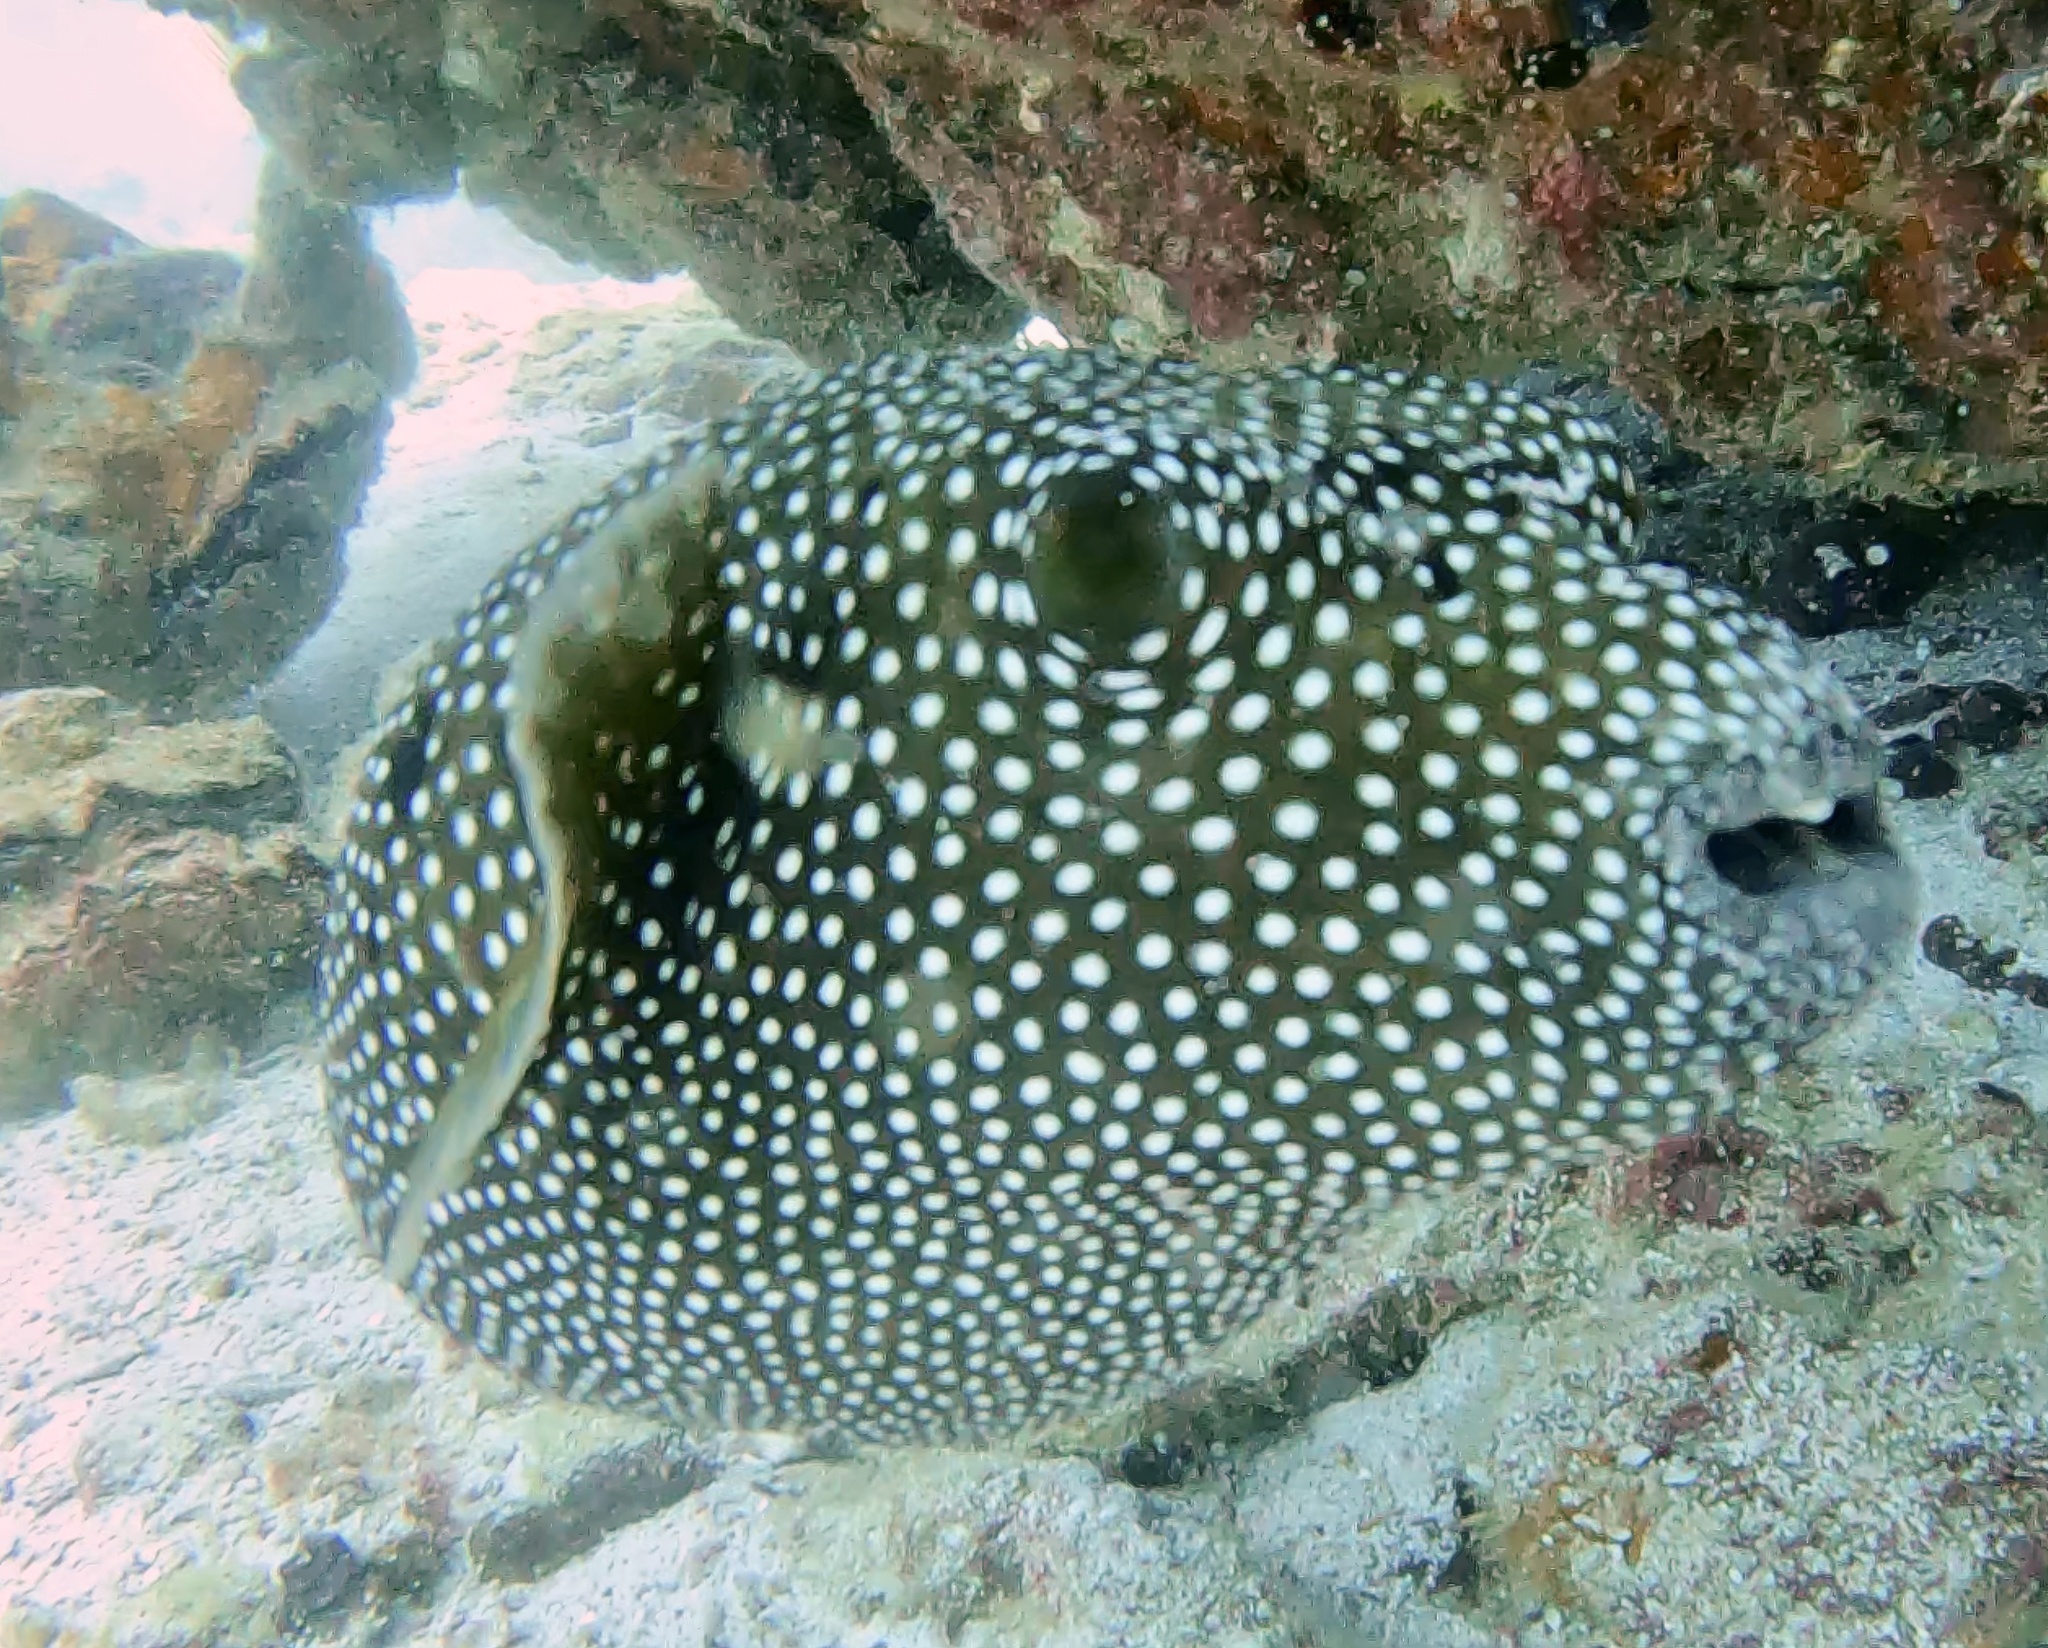
Arothron meleagris (Guineafowl Puffer)